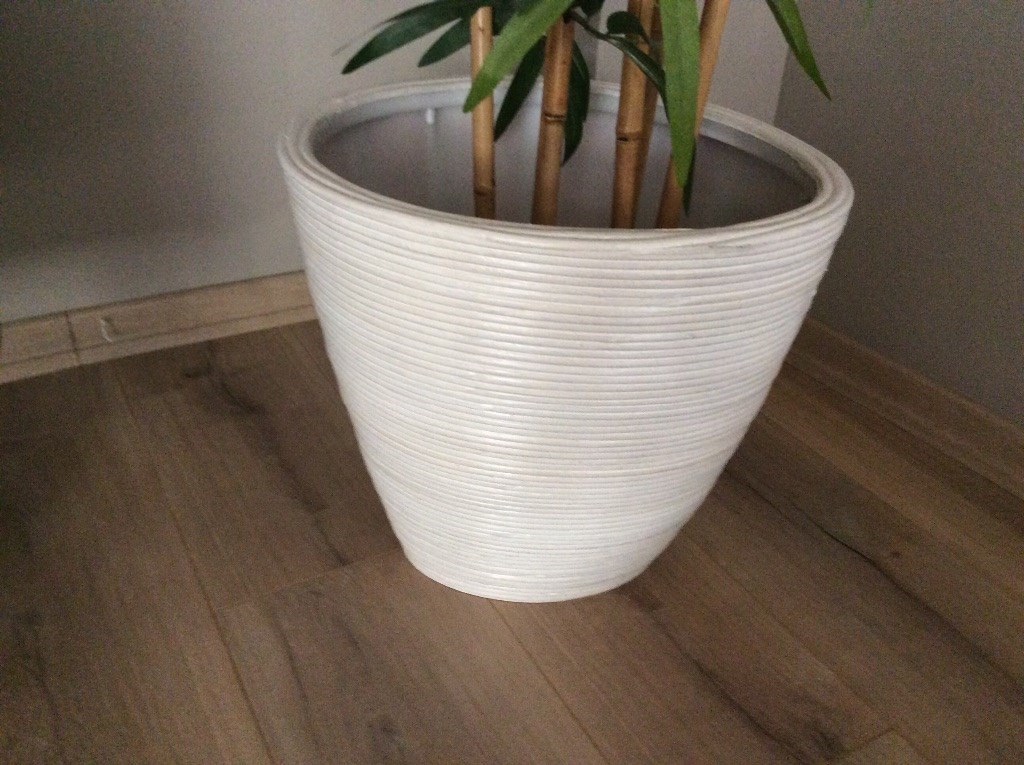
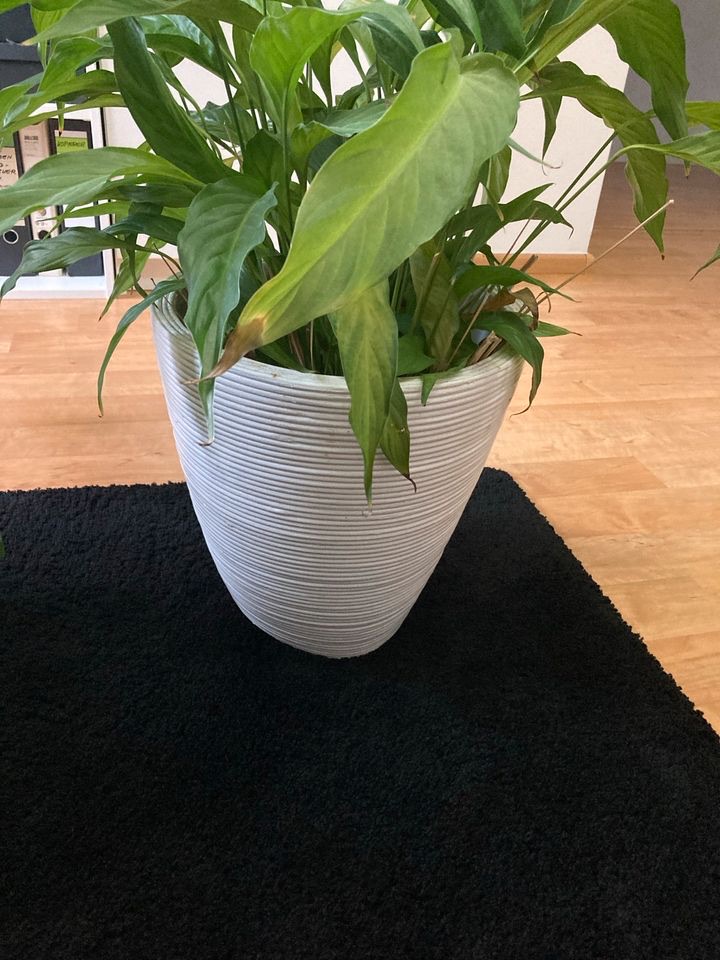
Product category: misc
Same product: yes